The Amazing Race Vietnam 2019

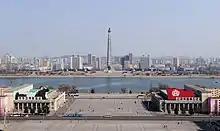
Kim Il Sung Square on the banks of the Taedong River in Pyongyang hosted the penultimate Pit Stop.

In this leg's Roadblock, one team member had to ride a window washer platform 10 stories down from the top of Landmark 81 to a window with the distances between the destinations they visited so far as well as the distances from London and Paris to Ho Chi Minh City. If they could successfully reiterate the distances, they would receive their next clue.